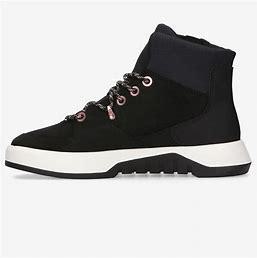
Brand: Timberland
Model: Supaway